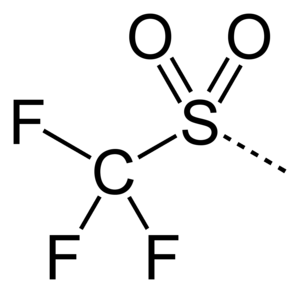
Le groupe triflyle, ou trifluorométhanesulfonyle, est un groupe fonctionnel de formule chimique F₃C–SO₂–. Il est très proche du groupe triflate F₃C–SO₂O–, souvent écrit –OTf.